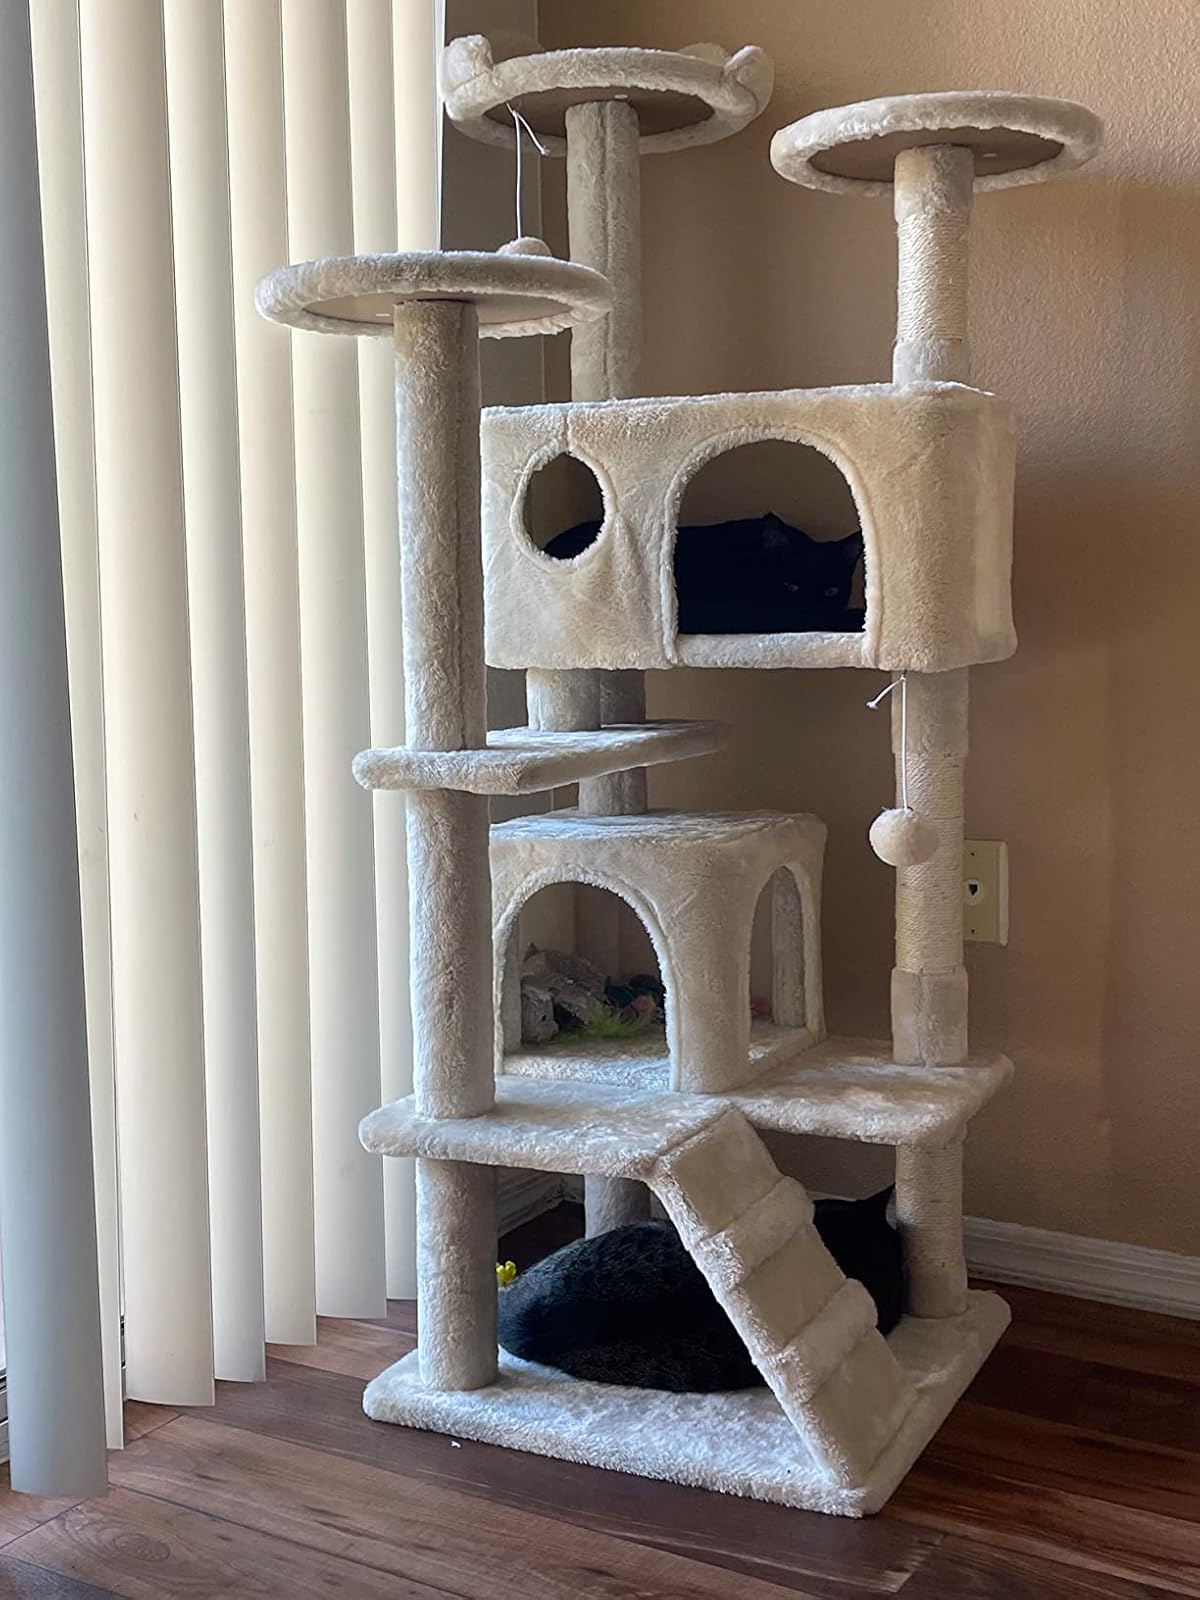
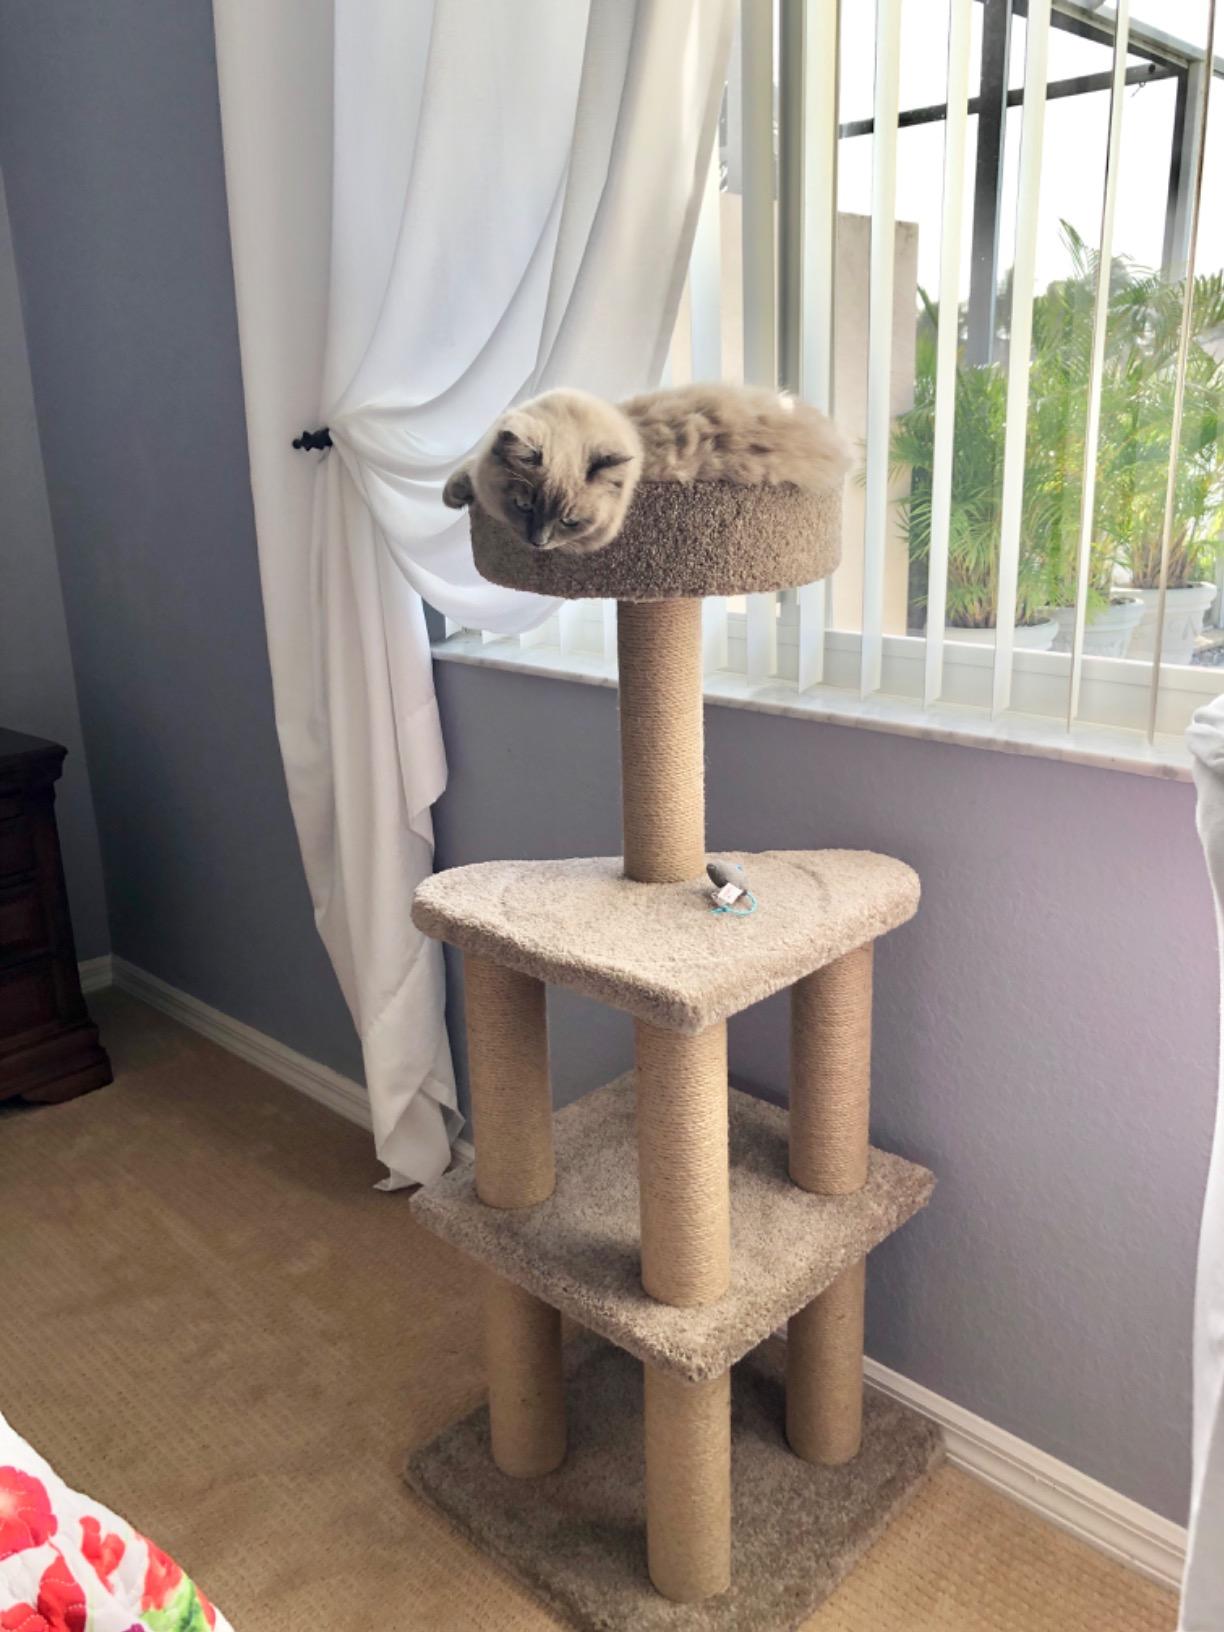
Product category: items_cat tree
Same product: no